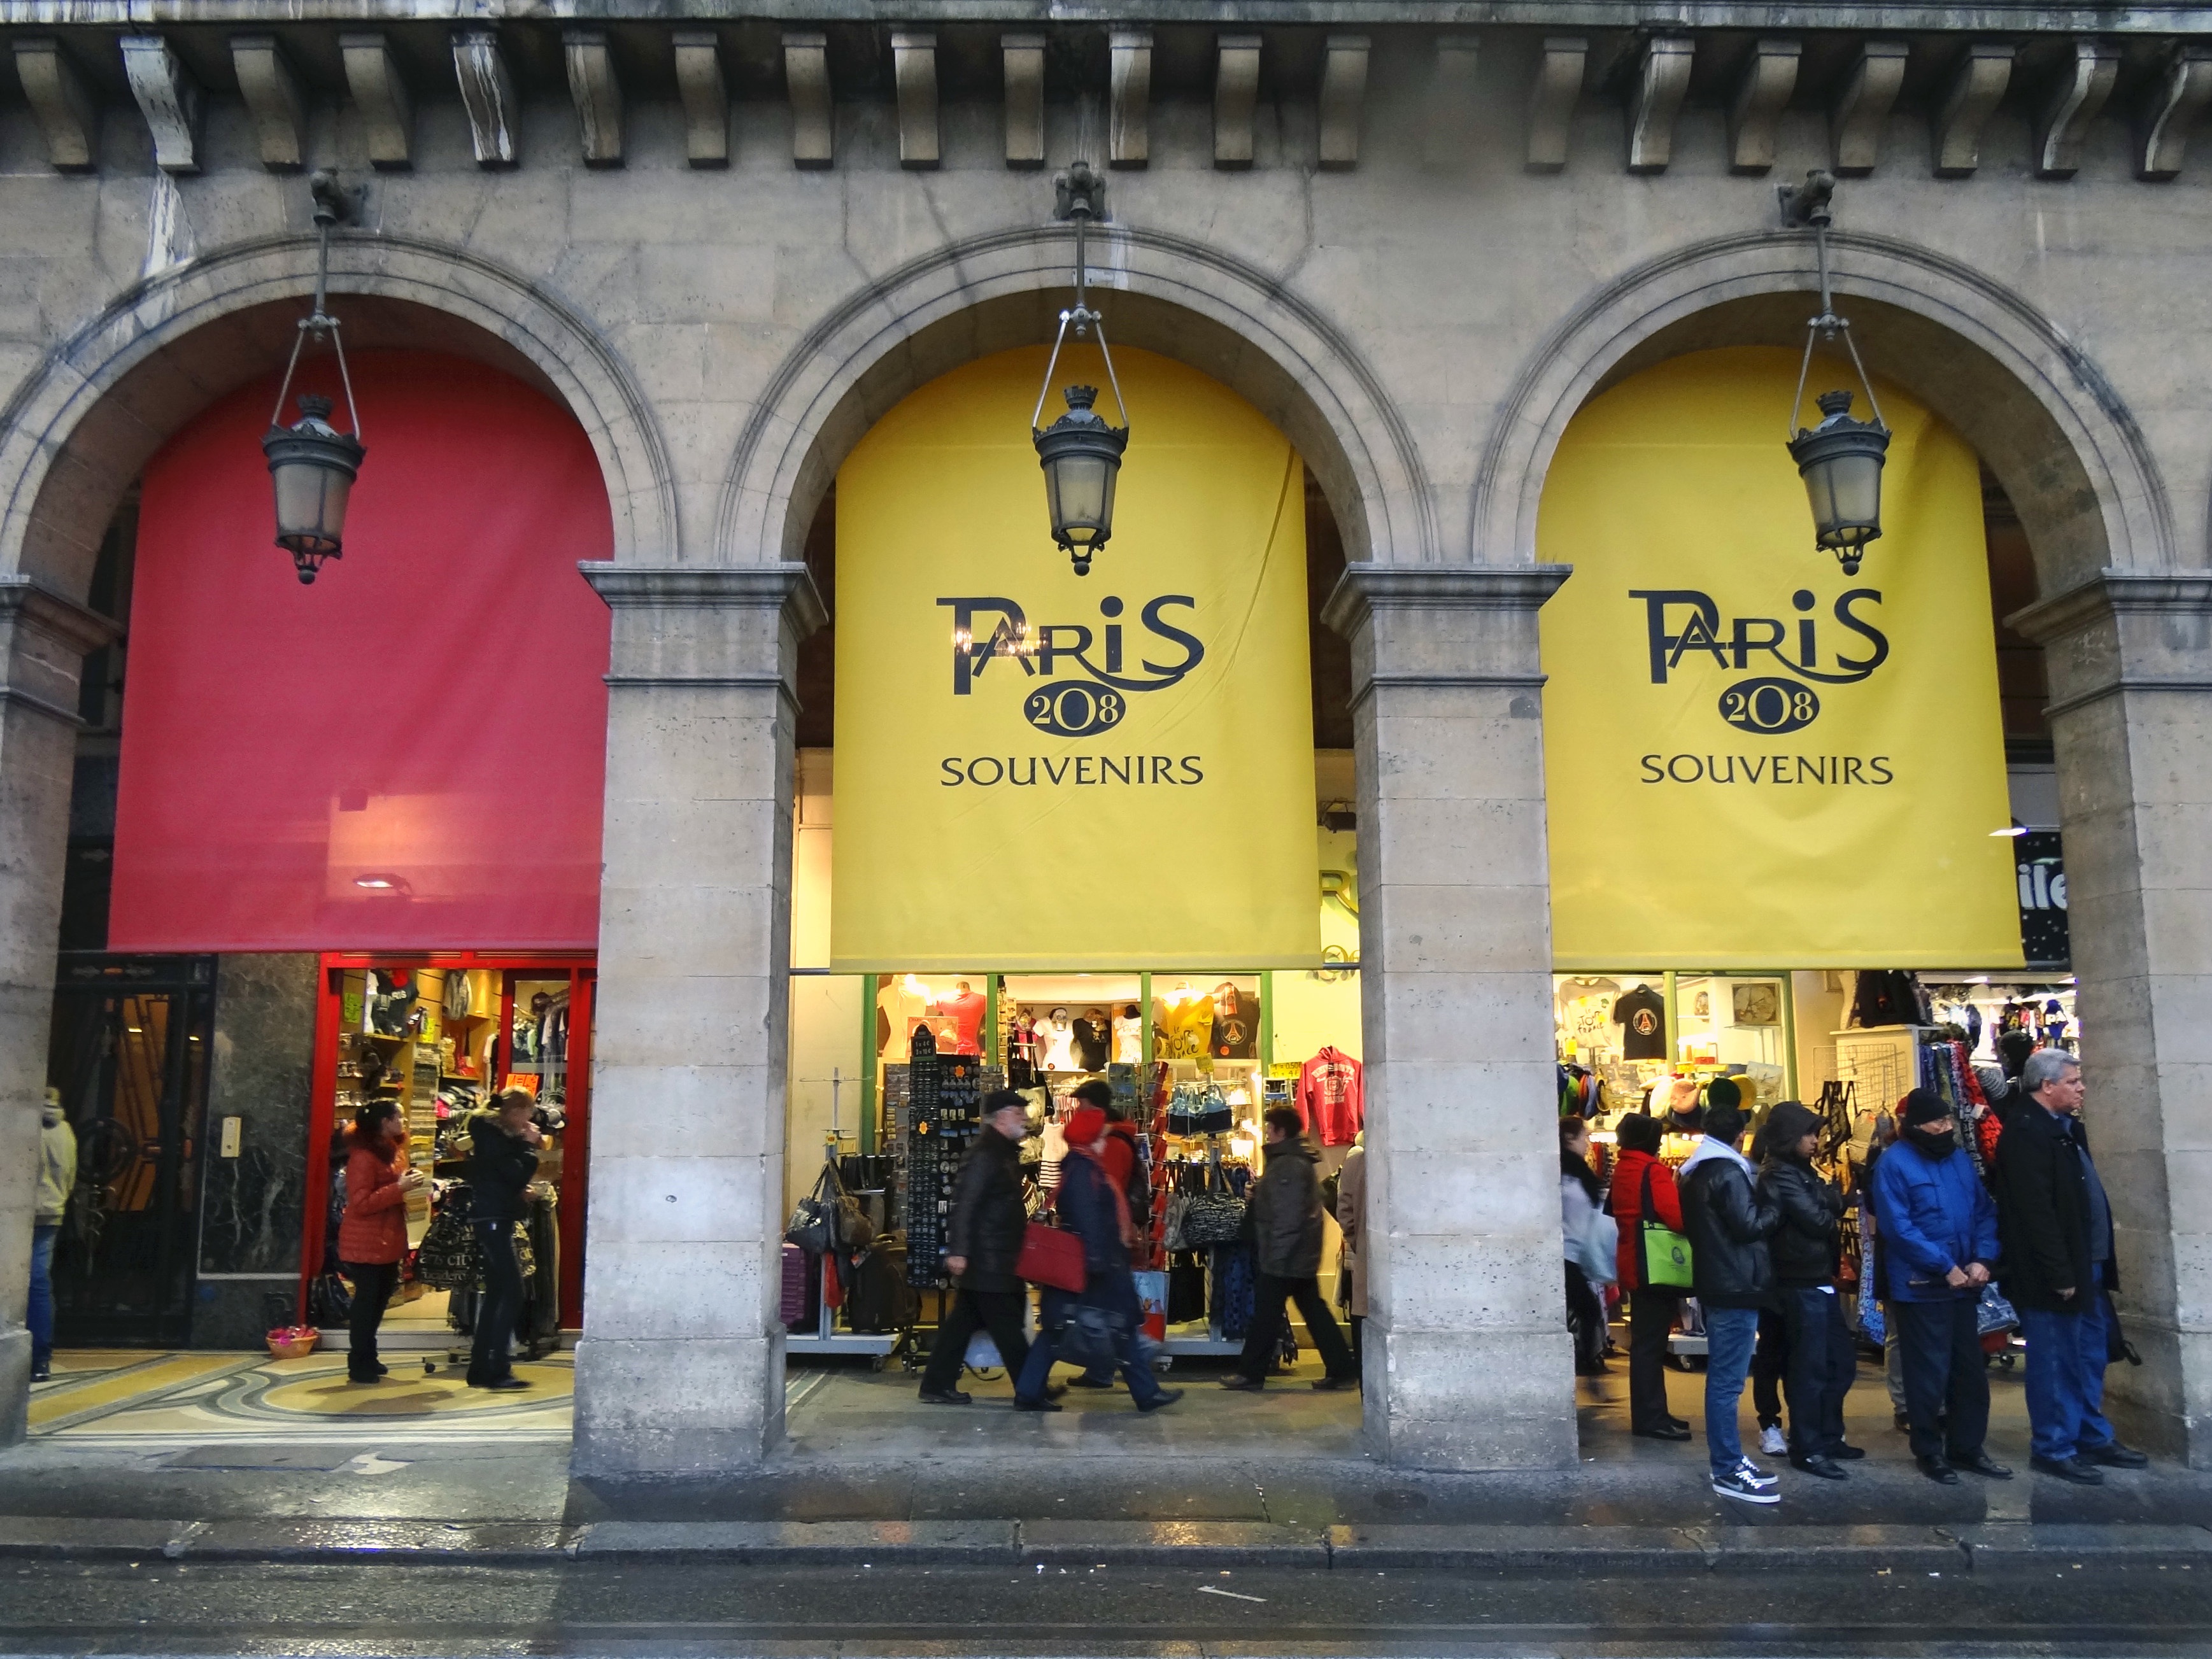
pedestrian, street, building, city, arch, facade, tourism, public space, tourist attraction